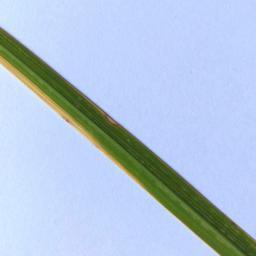
Label: Rice___Leaf_Blast